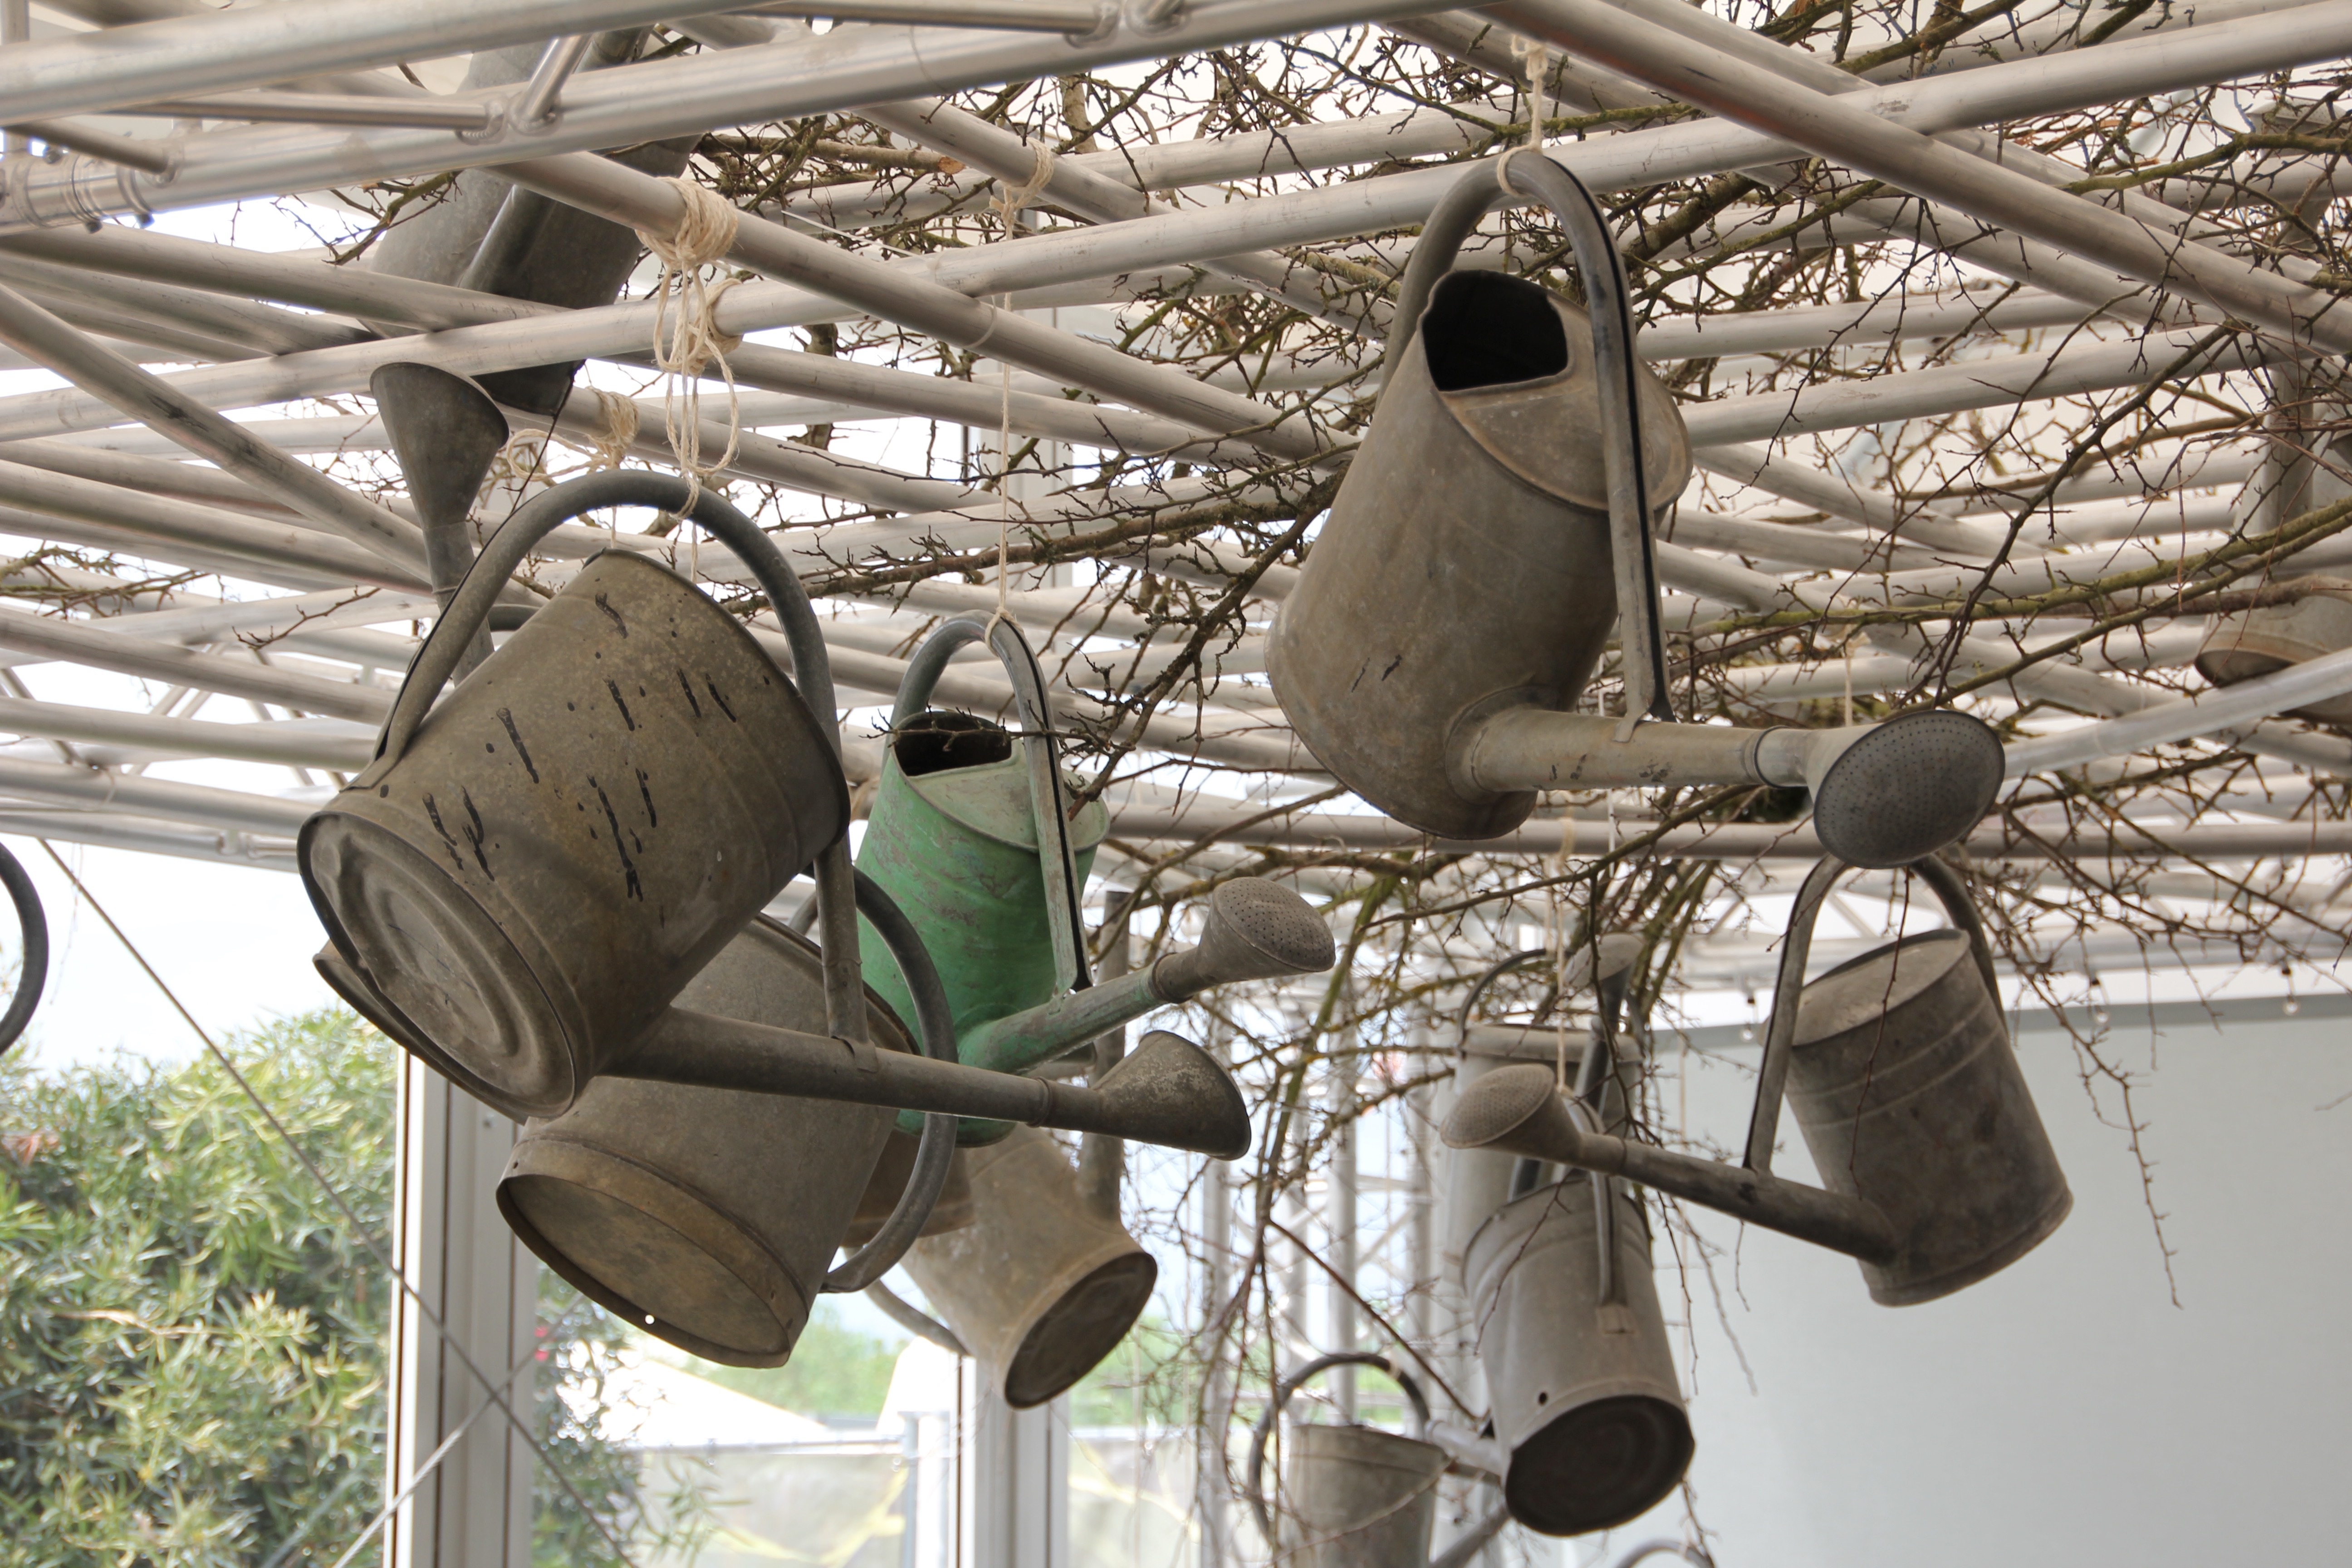
branch, winter, bird, spring, lighting, sculpture, art, bayreuth, ceiling decoration, watering cans, state garden show